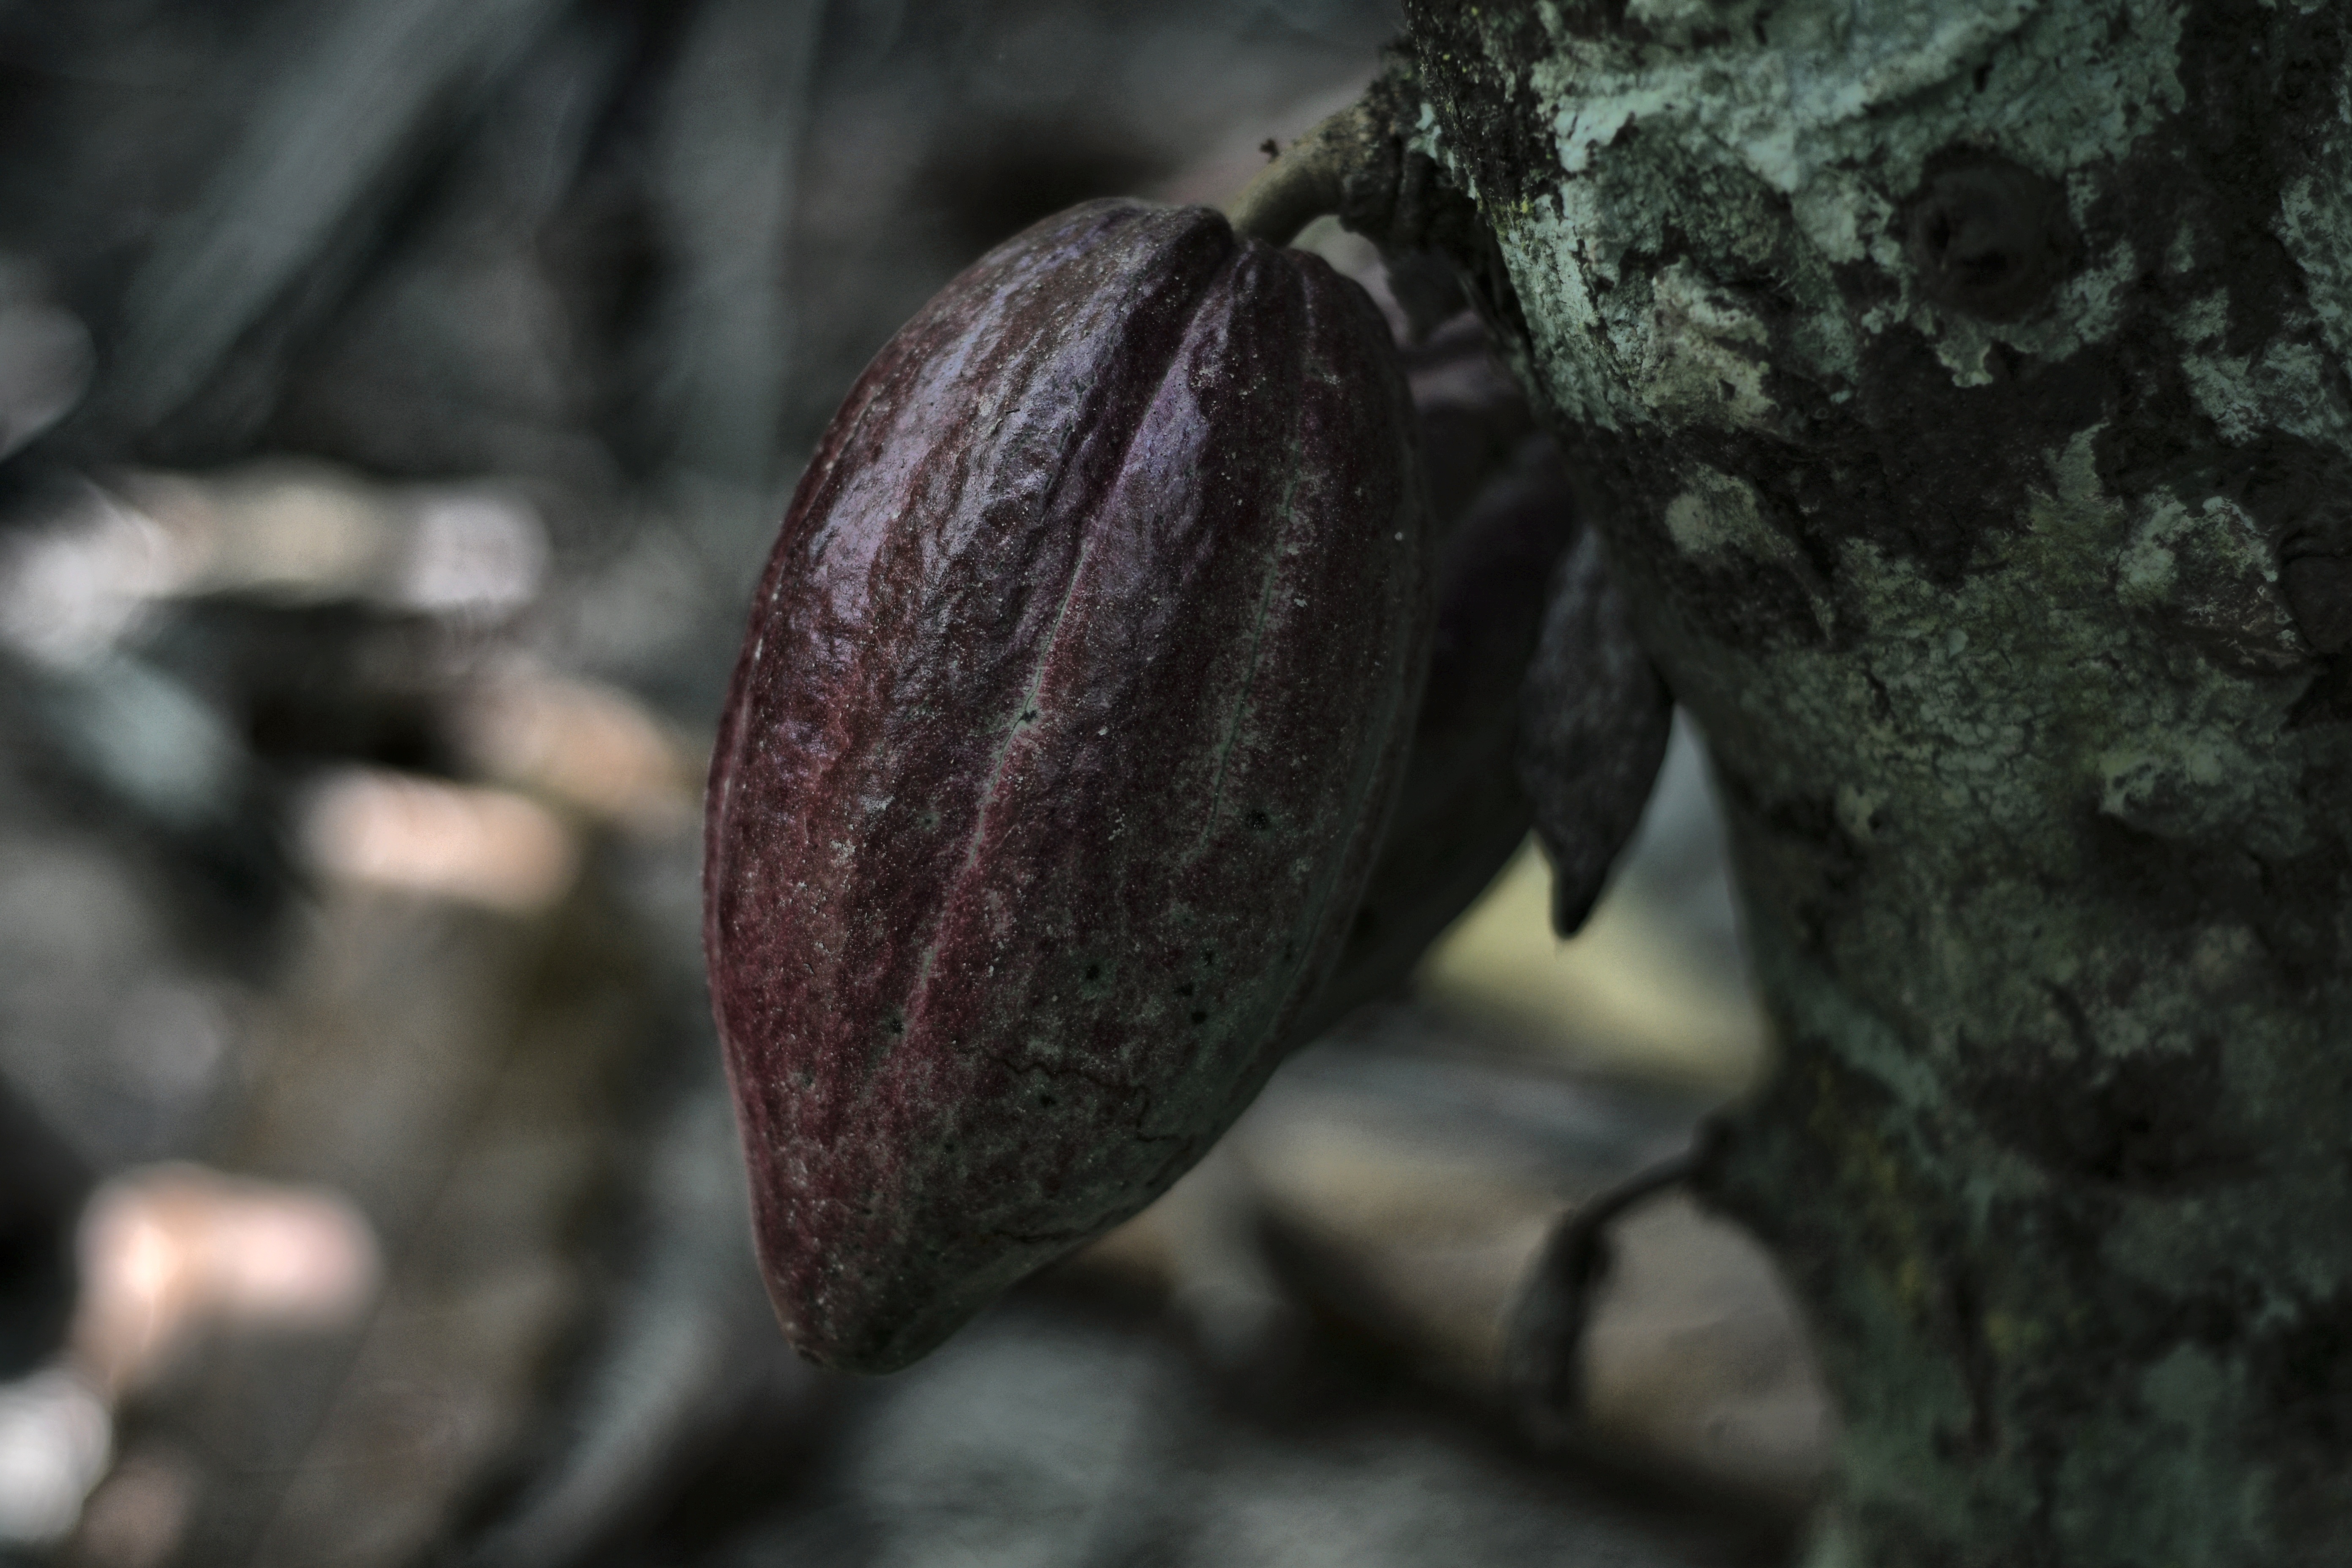
Maturity: unmature
Variety: Amelonado